Alaixys Romao

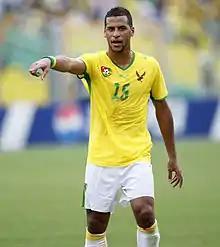
Romao with Togo in 2009

Jacques-Alaixys Romao (born 18 January 1984), commonly known as Alaixys Romao, is a professional footballer who plays as a centre-back for Gamma Ethniki club Ionikos. Born in France, he represents Togo at international level.